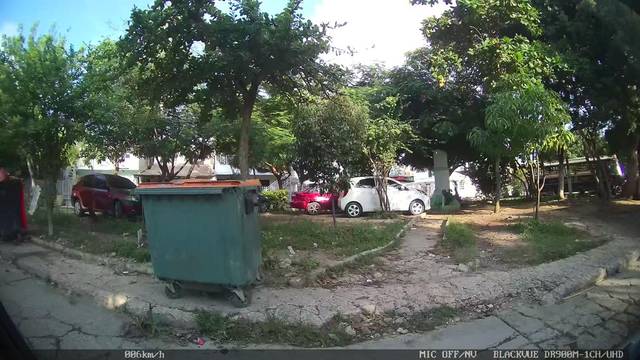
Region: Colombia
Coordinates: 10.393, -75.507